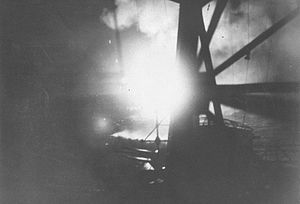
Slaget ved Savoøen / Slaget / Kampen syd for Savo
Udsigten fra den japanske krydser Chokai under slaget mens lysbomber oplyser den sydlige allierede styrke.
Slaget ved Savoøen eller slaget ved Savo Island var et søslag, som blev udkæmpet i Stillehavskrigen under 2. verdenskrig. Det blev udkæmpet mellem flådestyrker fra den kejserlige japanske flåde og de Vestallierede. Slaget fandt sted den 8. – 9. august 1942 og var det første store søslag under slaget om Guadalcanal. Det var det første af mange søslag, som blev udkæmpet i det, som på grund af de mange sunkne krigsskibe kom til at hedde Ironbottom Sound, nær øen Guadalcanal. Slaget var det første af fem store søslag og sø- og luftslag, som fik betydning for landslaget på selve Guadalcanal, da japanerne forsøgte at imødegå den amerikanske offensiv i Stillehavet. Disse intense søslag fandt sted med korte mellemrum, som voksede til længere og længere mellemrum i takt med at begge sider havde behov for at omgruppere og reparere, og fortsatte indtil slaget ved Tassafaronga den 30. november 1942.